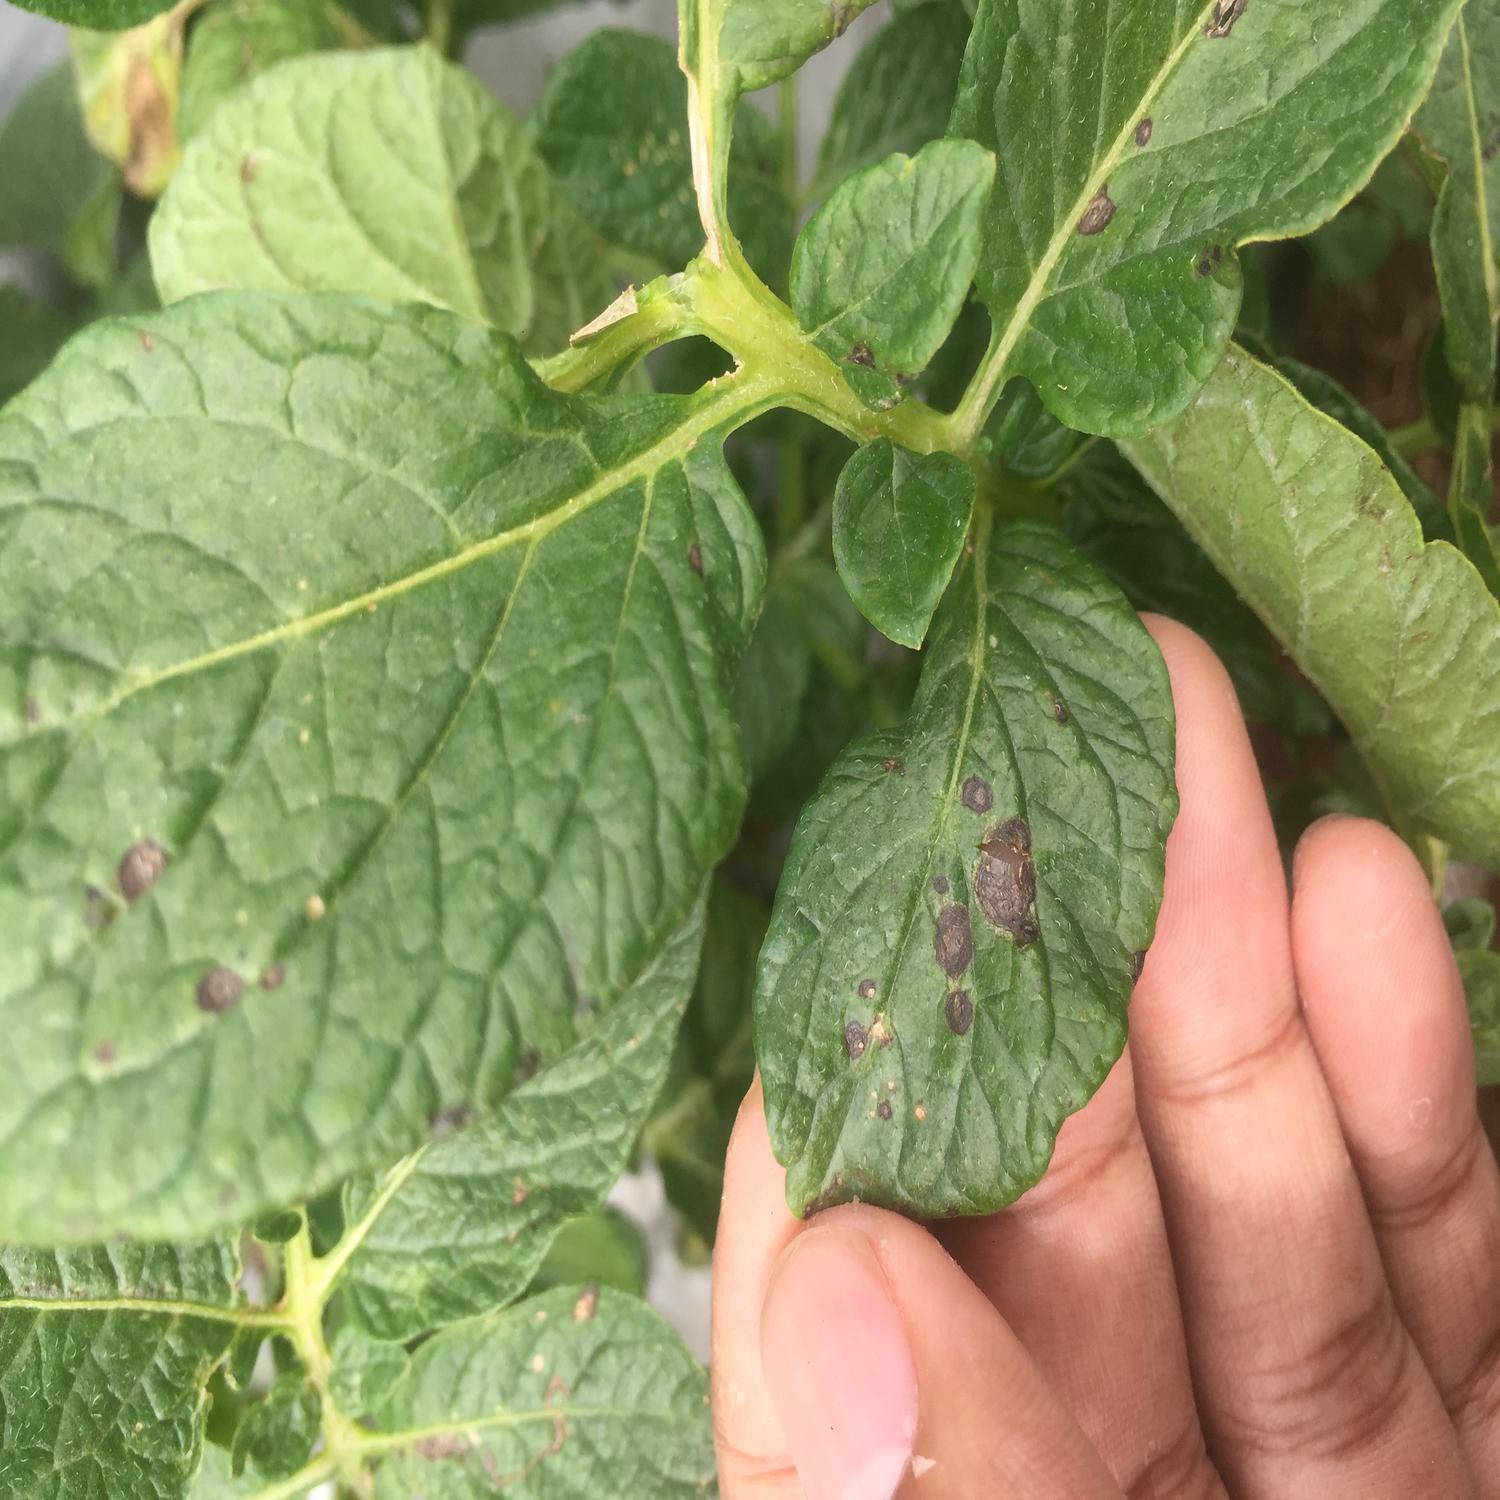
Label: Fungi